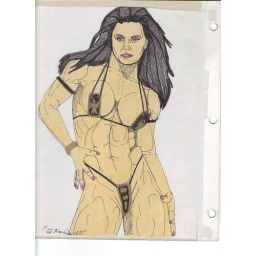
this is ablack haired model wearing tiny black bikini with bird design in gold